Uxbridge Town Hall

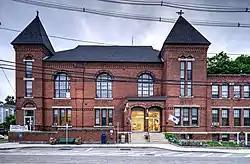
Uxbridge Town Hall in 2020

Uxbridge Town Hall is the town hall of Uxbridge, Massachusetts, located at 45 South Main Street. It is listed on the National Register of Historic Places. It was built in 1879 and added to the historic registry 100 years later. Amos P. Cutting of Worcester was the architect. Ferry & Gardner of Springfield also submitted plans.